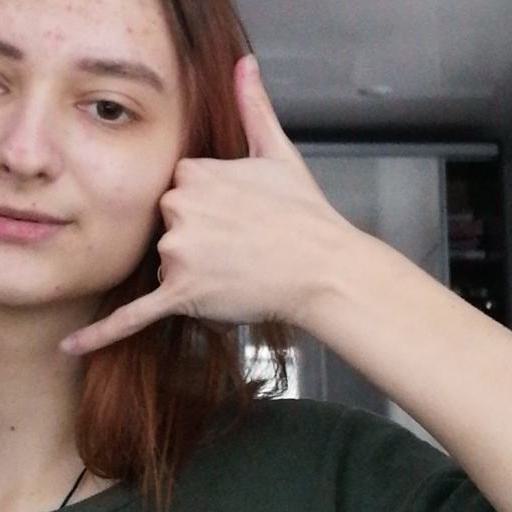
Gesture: call